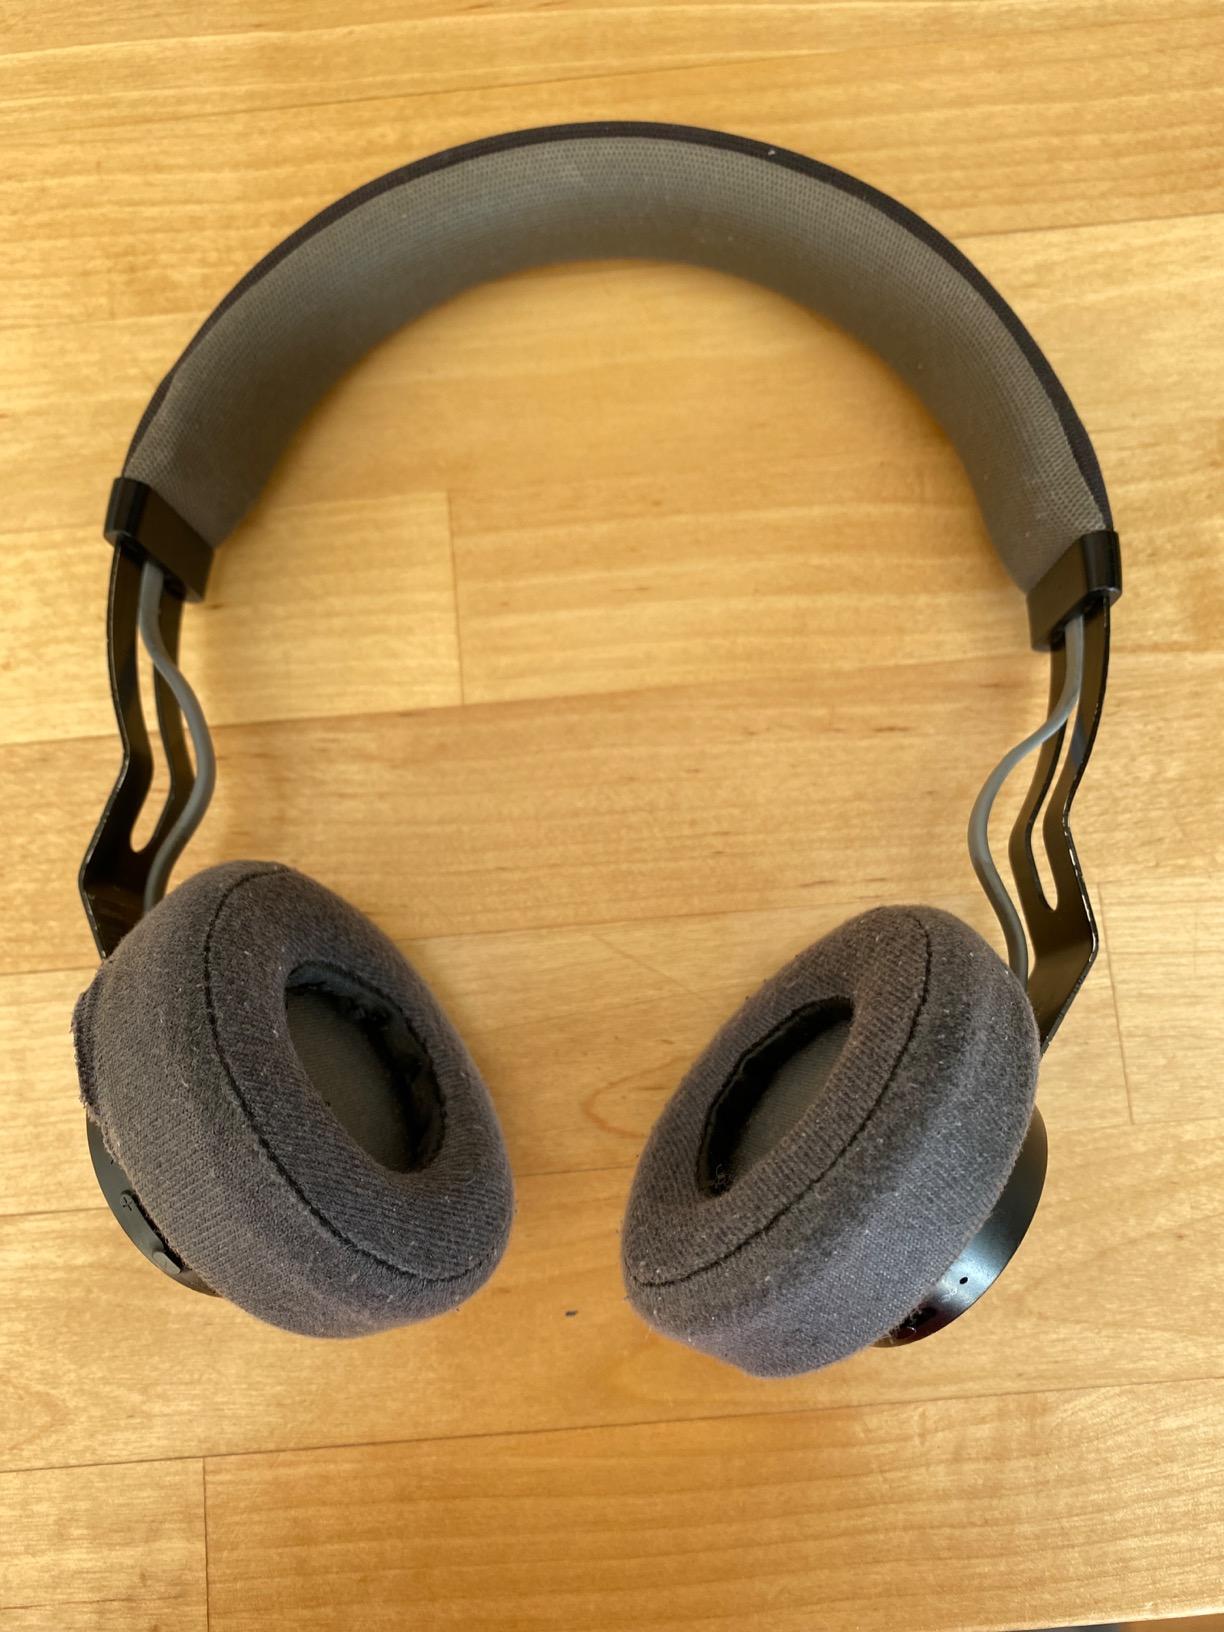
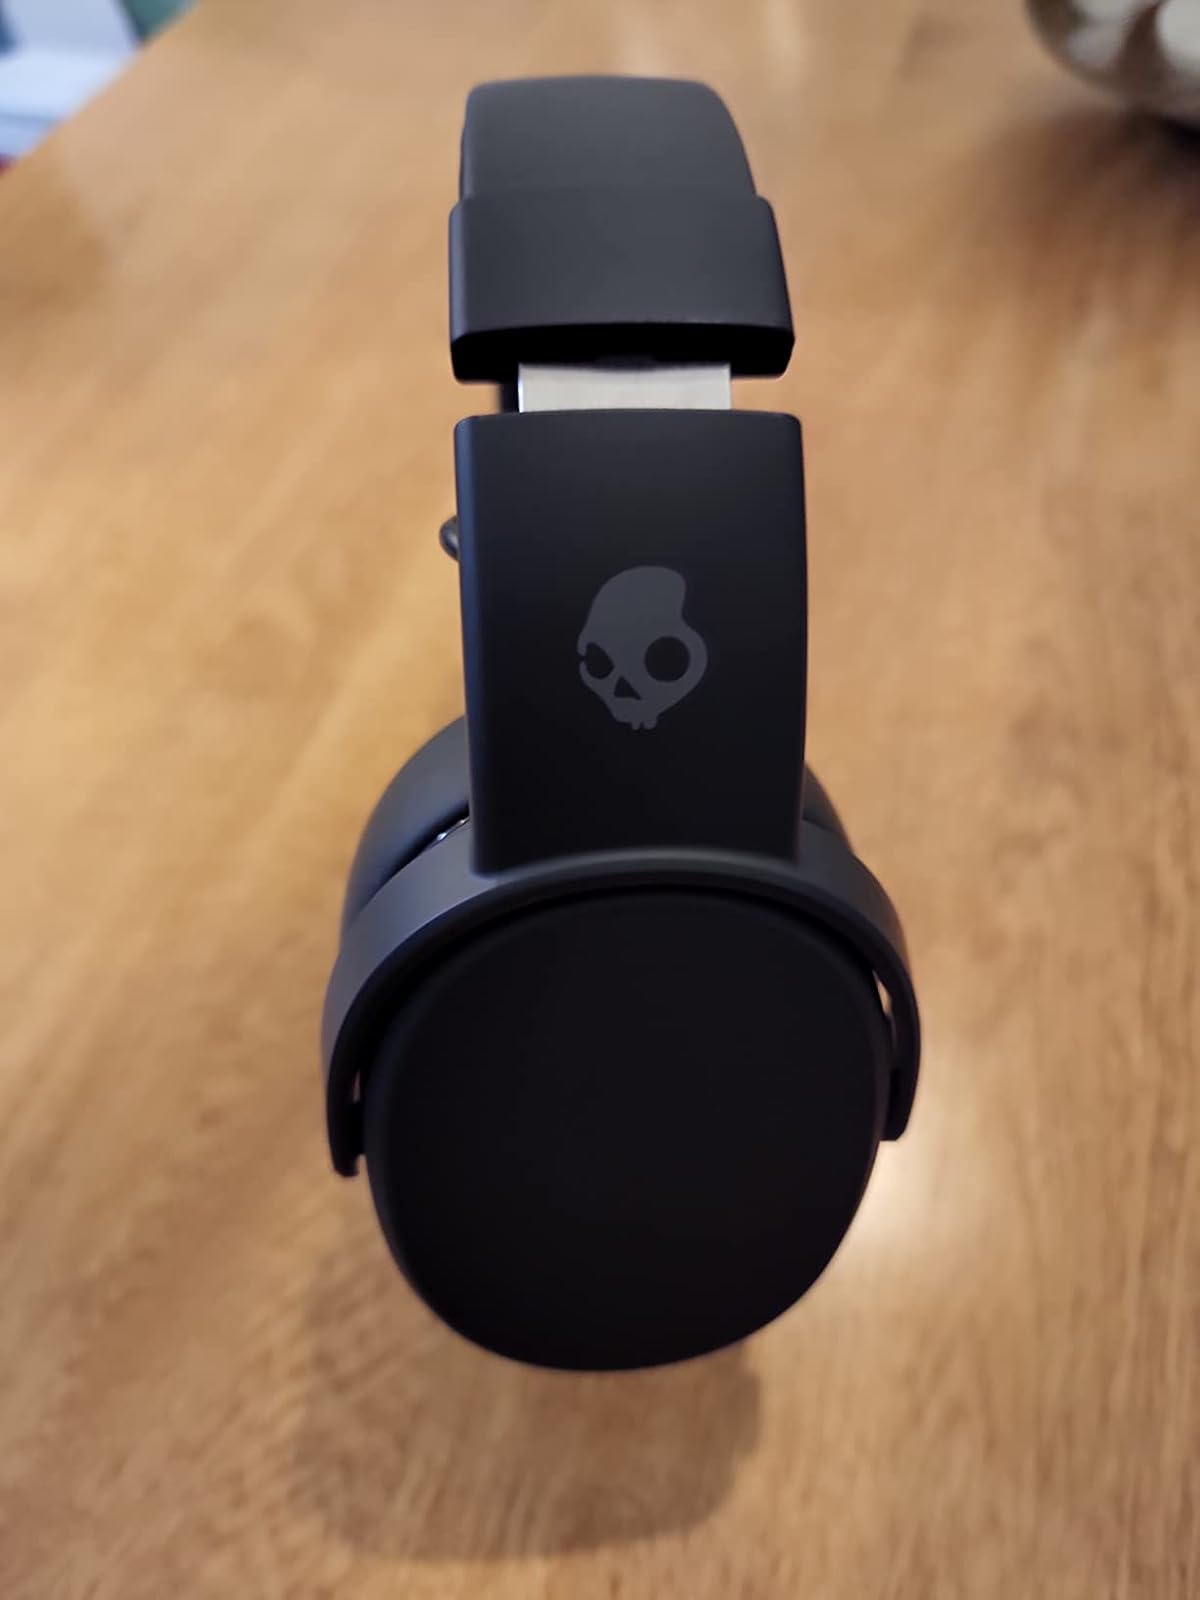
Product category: headphones
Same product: no